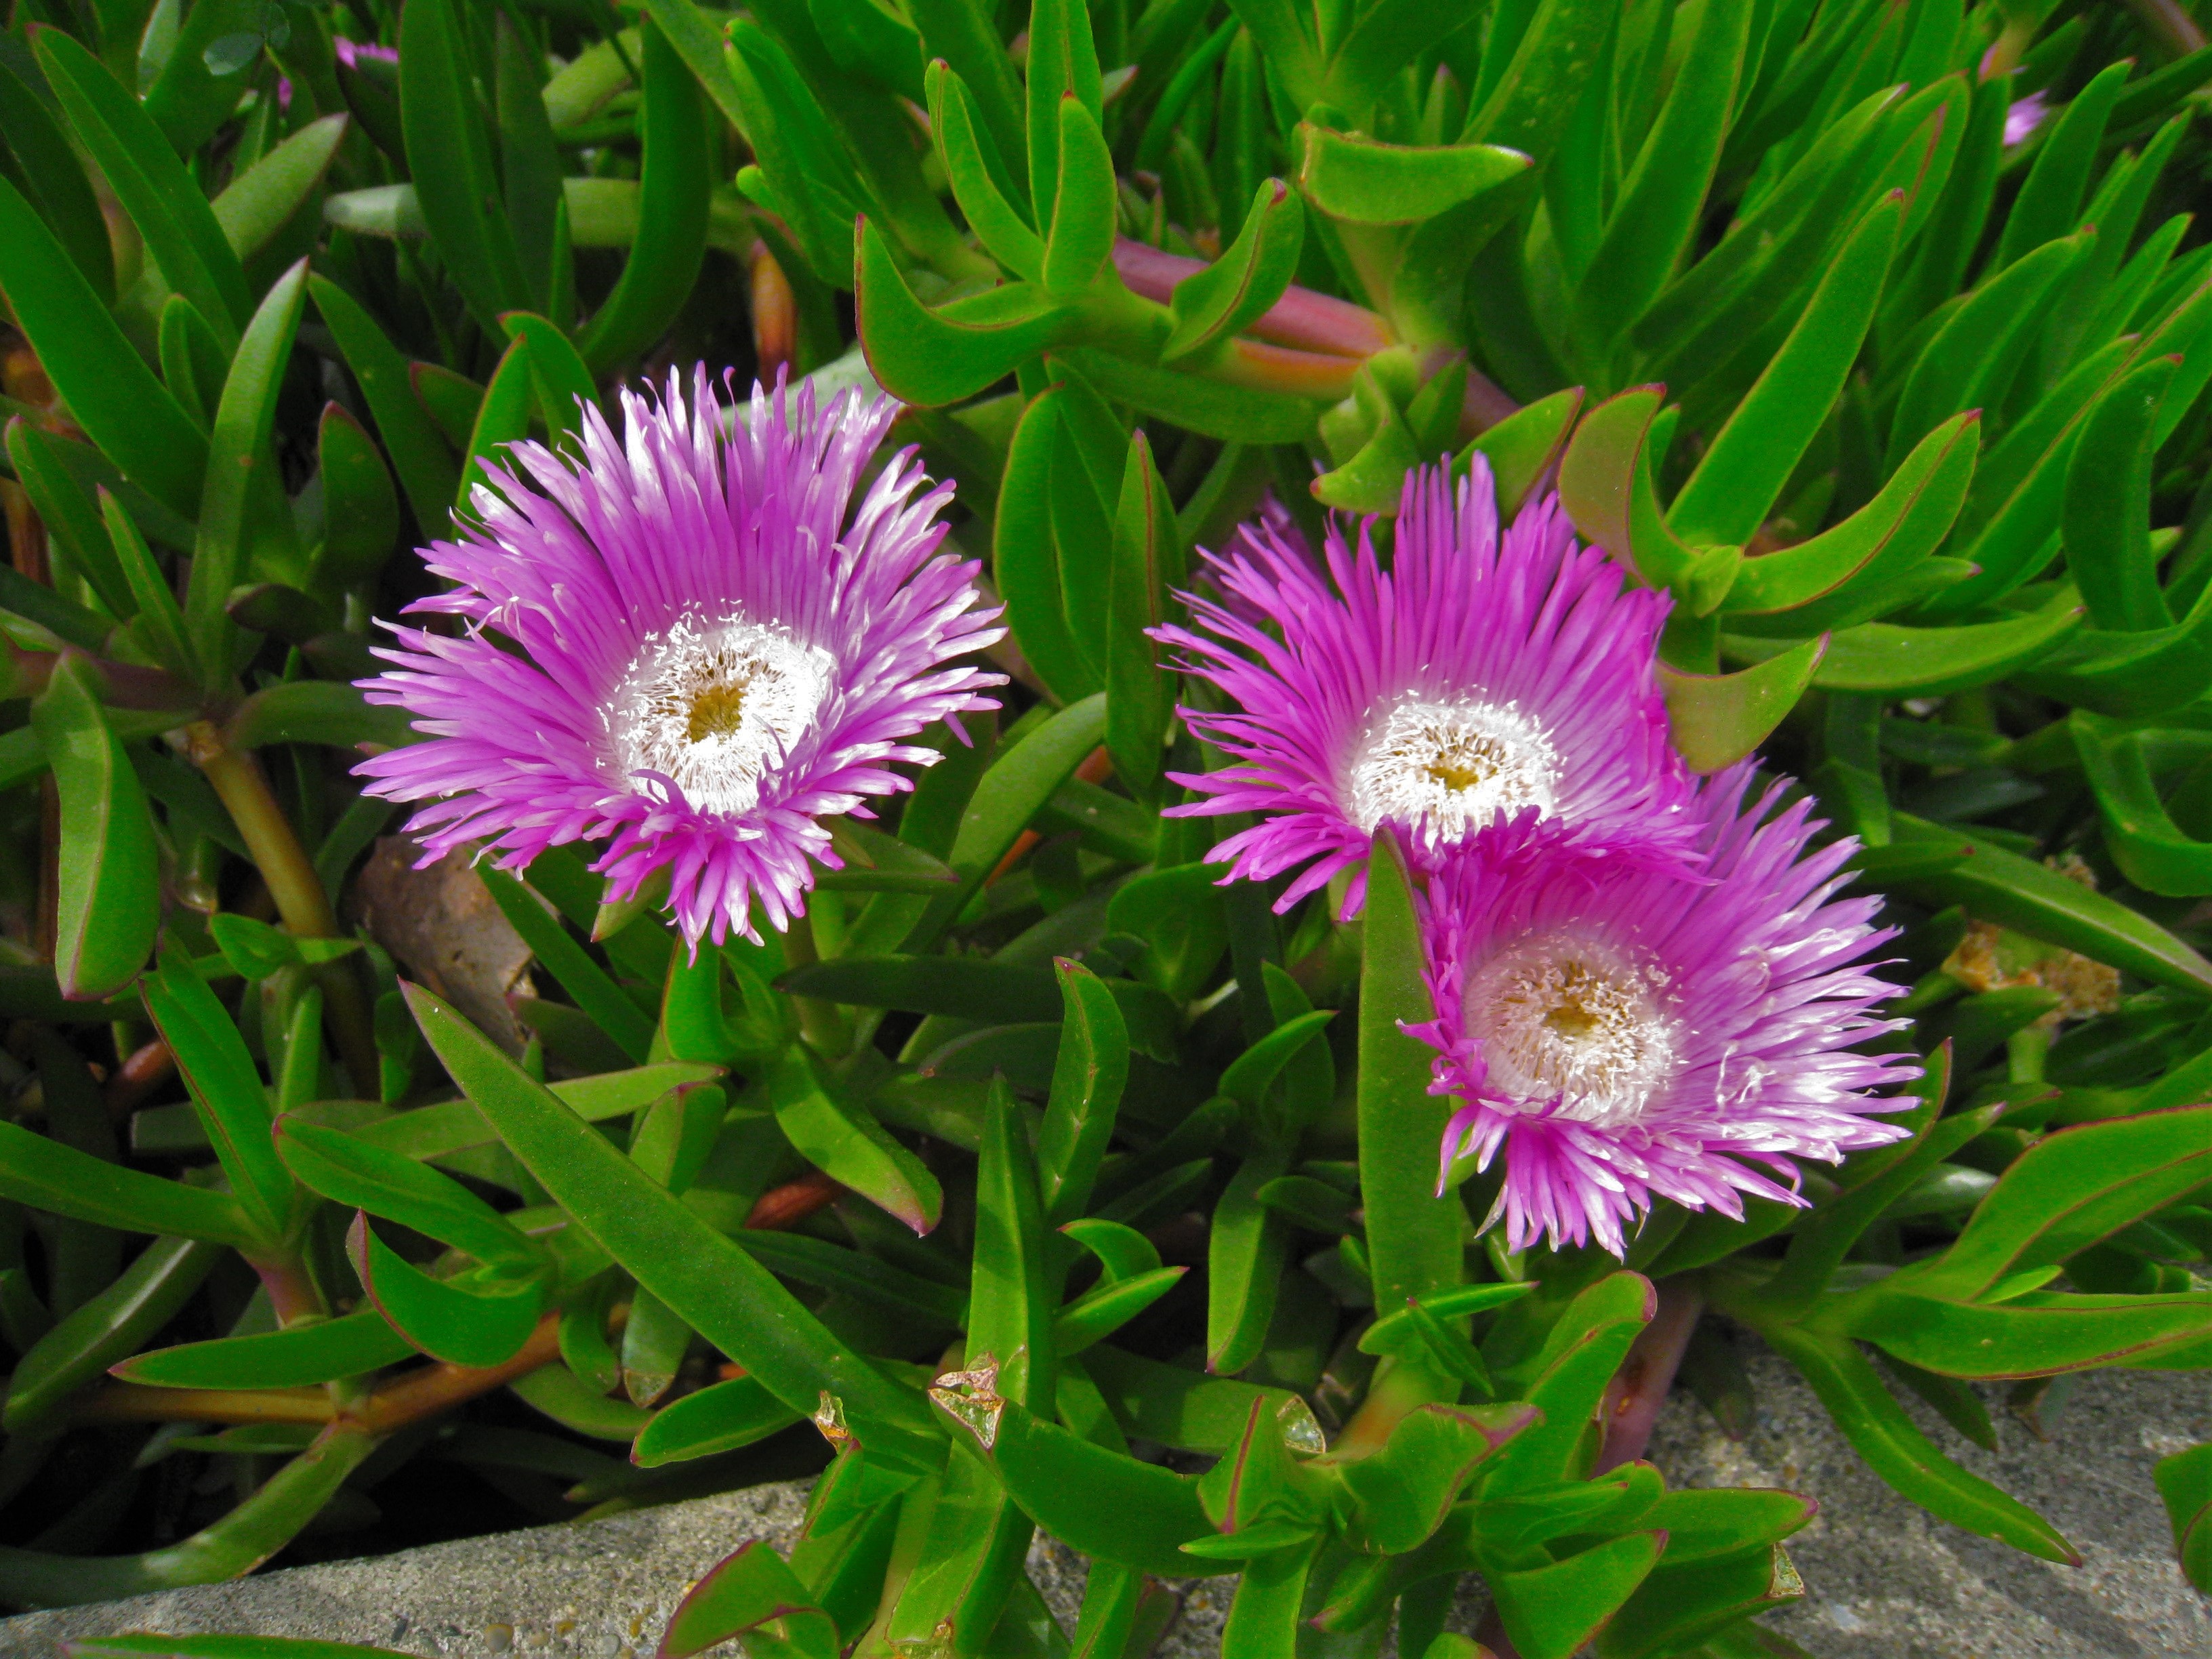
grass, plant, leaf, flower, spring, green, pine needle, botany, japan, flora, wildflower, flowers, pigface, aster, april, chrysanthemum, breakwater, succulents, yokosuka, kanagawa japan, mabori kaigan, flowering plant, daisy family, ice plant, land plant, ice plant family, dorotheanthus bellidiformis, karkalla